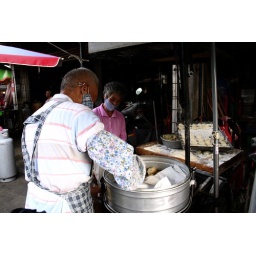
finally convinced horse to take me to the morning market in toufen!